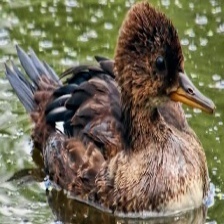
Species: HOODED MERGANSER
Scientific name: LOPHODYTES CUCULLATUS